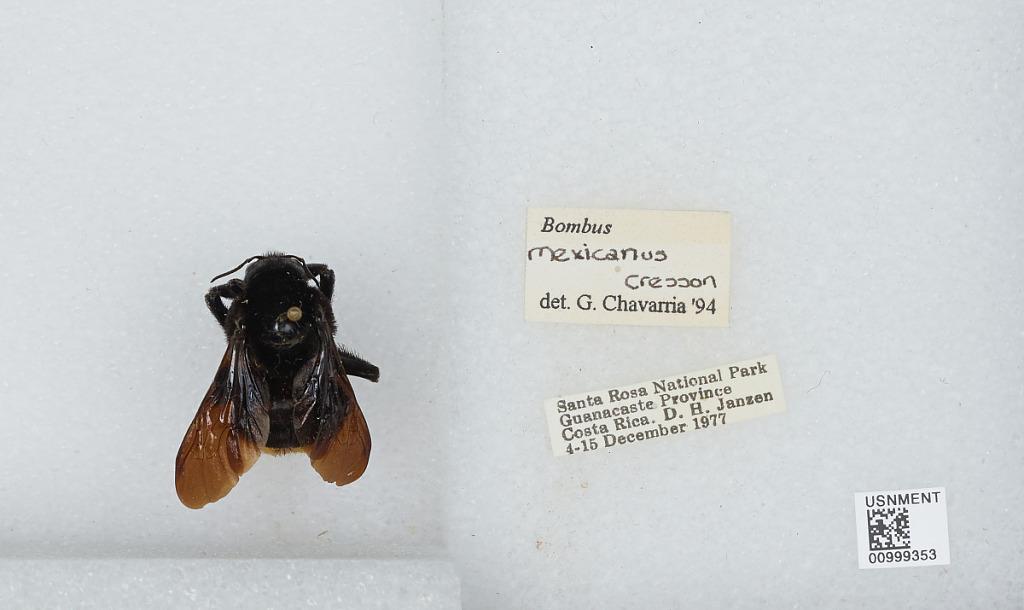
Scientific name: Bombus (Pyrobombus) mixtus Cresson
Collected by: D. Janzen
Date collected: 1977-12-4
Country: Costa Rica
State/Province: Guanacaste Province
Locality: Santa Rosa National Park
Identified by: Chavarria, G.